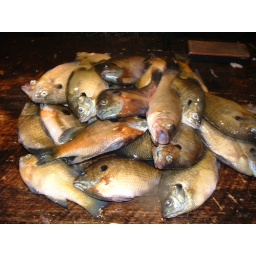
This fish will be in the deep freeze for winter meals...24 bluegill ,3 blue Catfish ,2 Bass